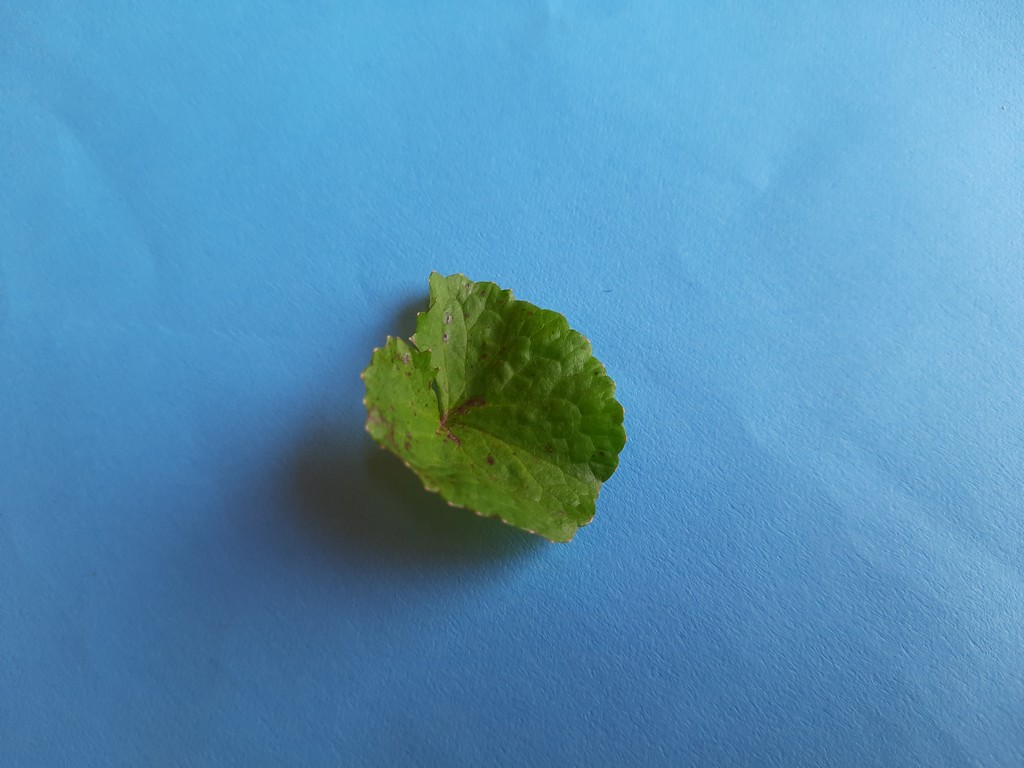
Label: Unhealthy